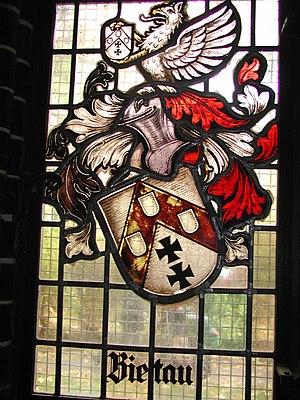
L'église du Rédempteur est une église luthérienne-évangélique de Berlin située à Victoriastadt dans le quartier de Rummelsbourg et l'arrondissement de Lichtenberg. Cette église néogothique a été construite de 1890 à 1892.